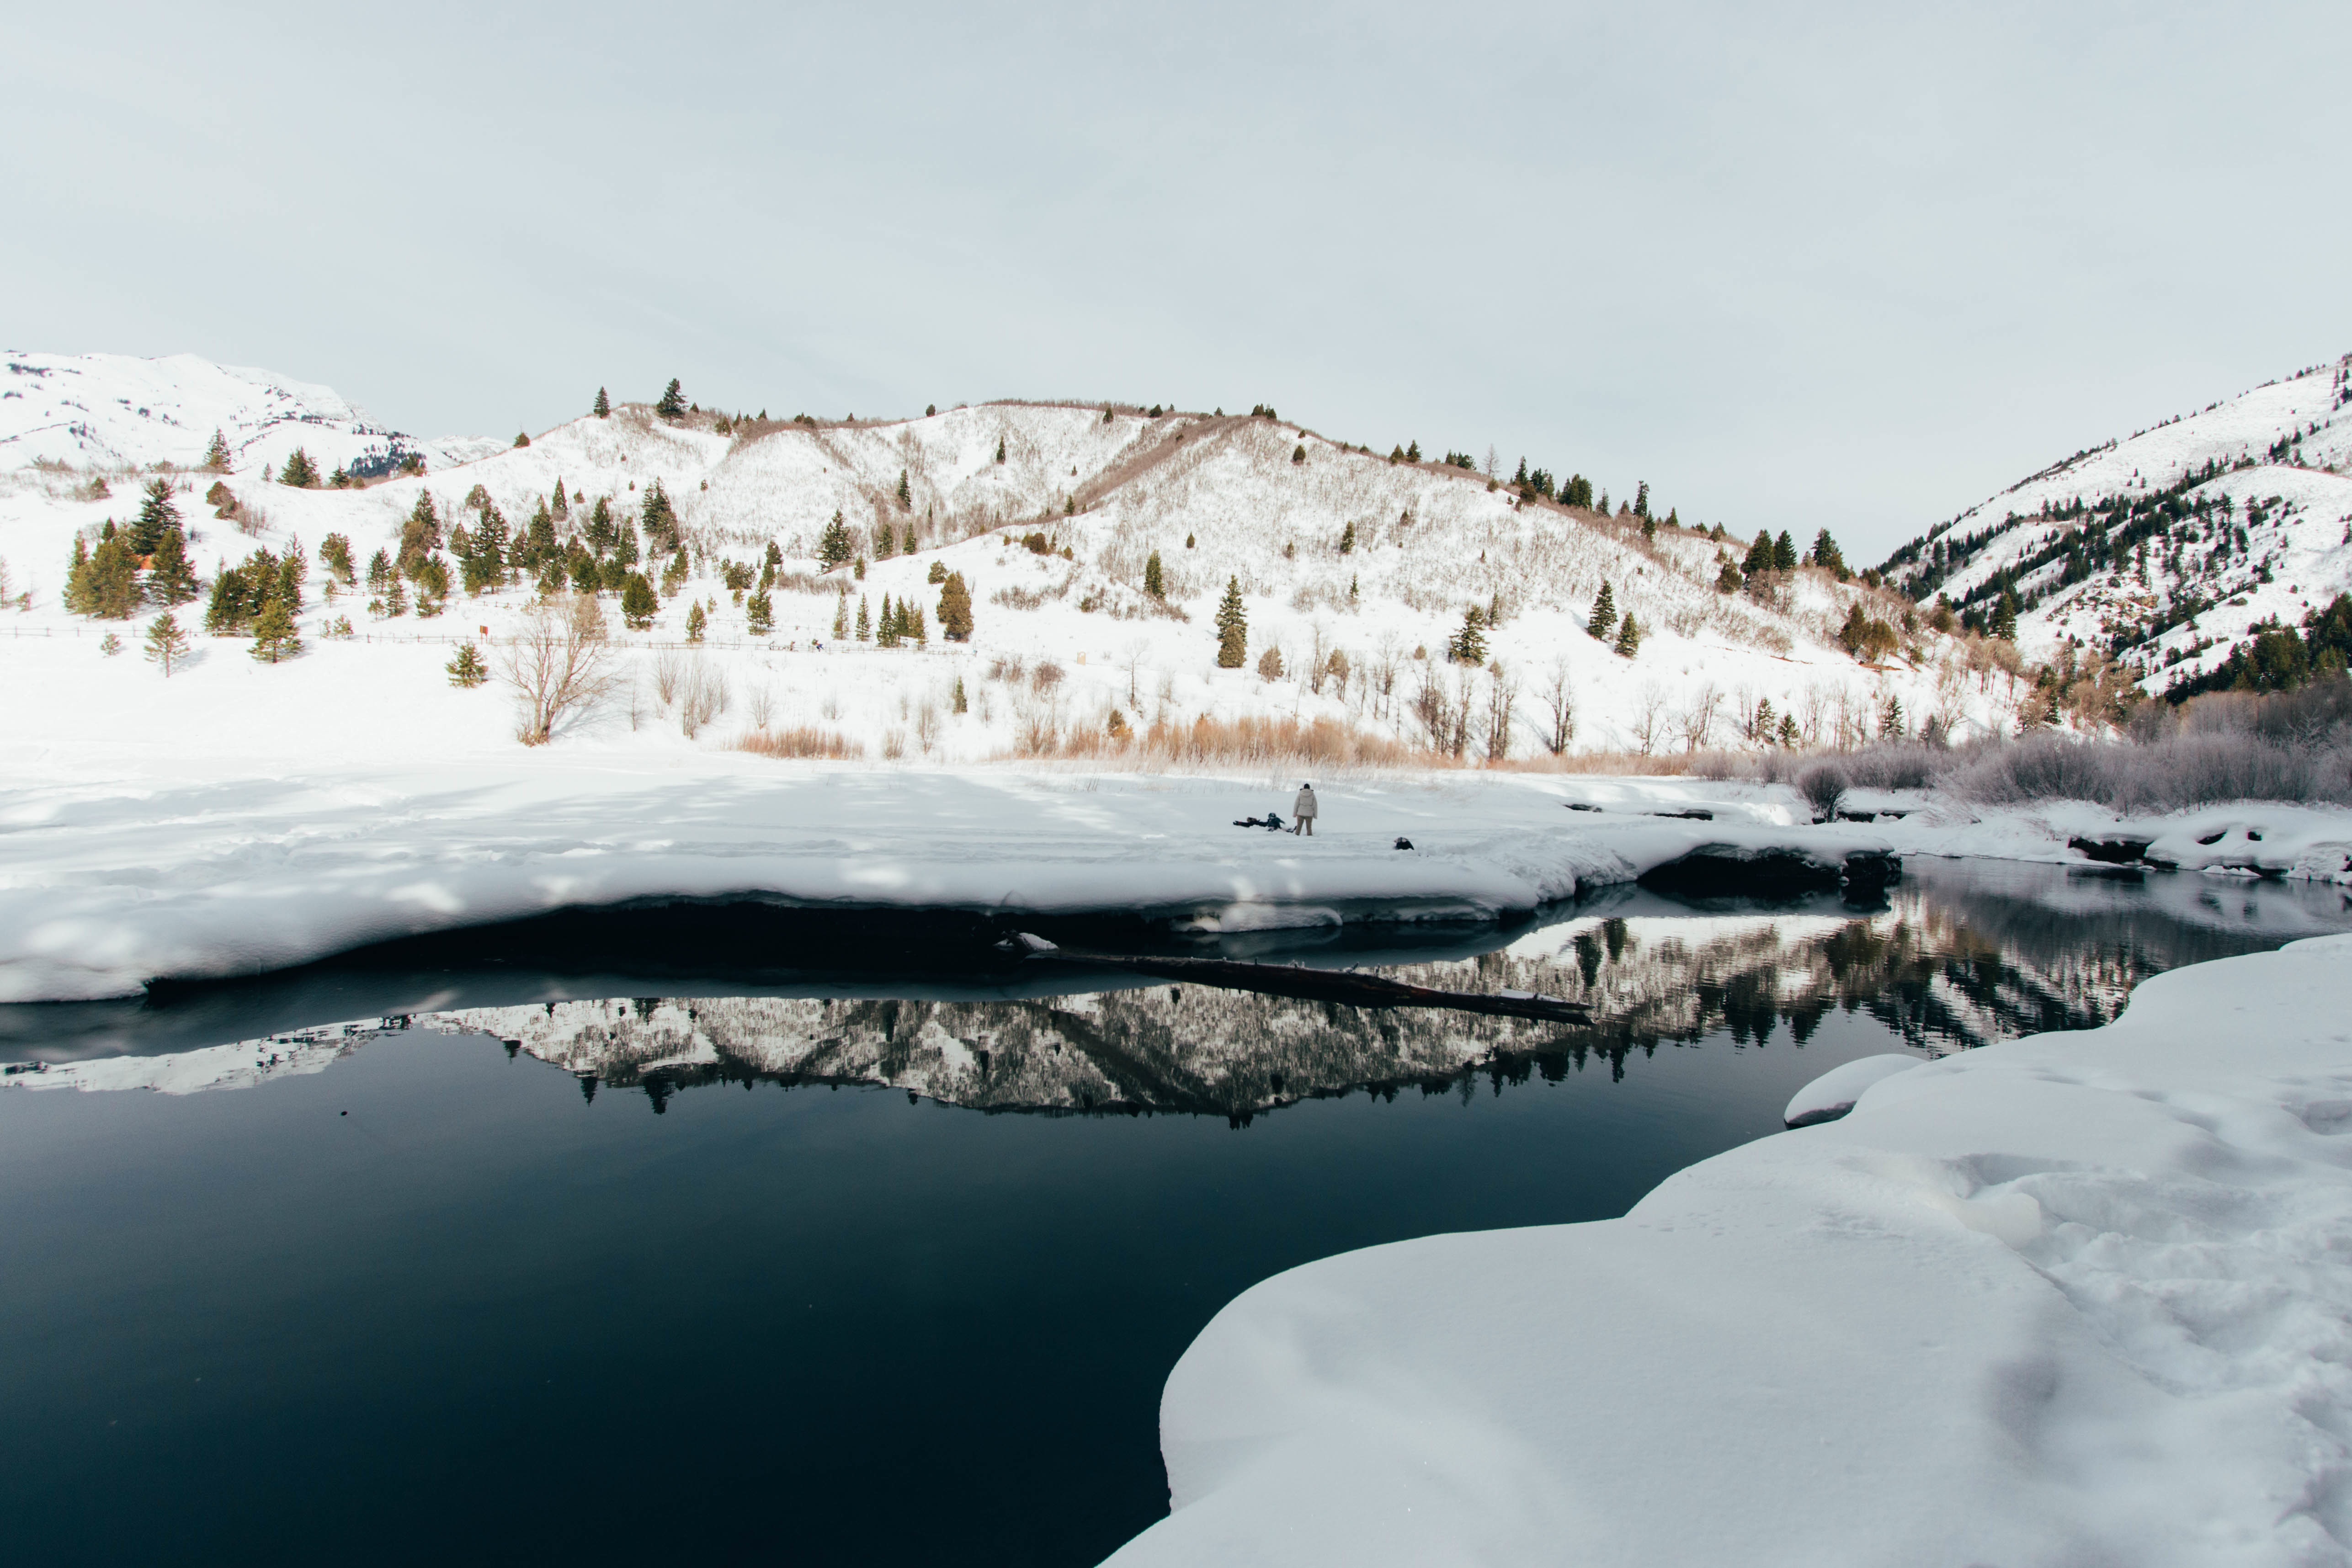
landscape, wilderness, mountain, snow, winter, white, lake, mountain range, ice, reflection, tranquil, scenic, scenery, weather, arctic, season, snow mountain, trees, outdoors, mountains, loch, tundra, freezing, arctic ocean, geological phenomenon